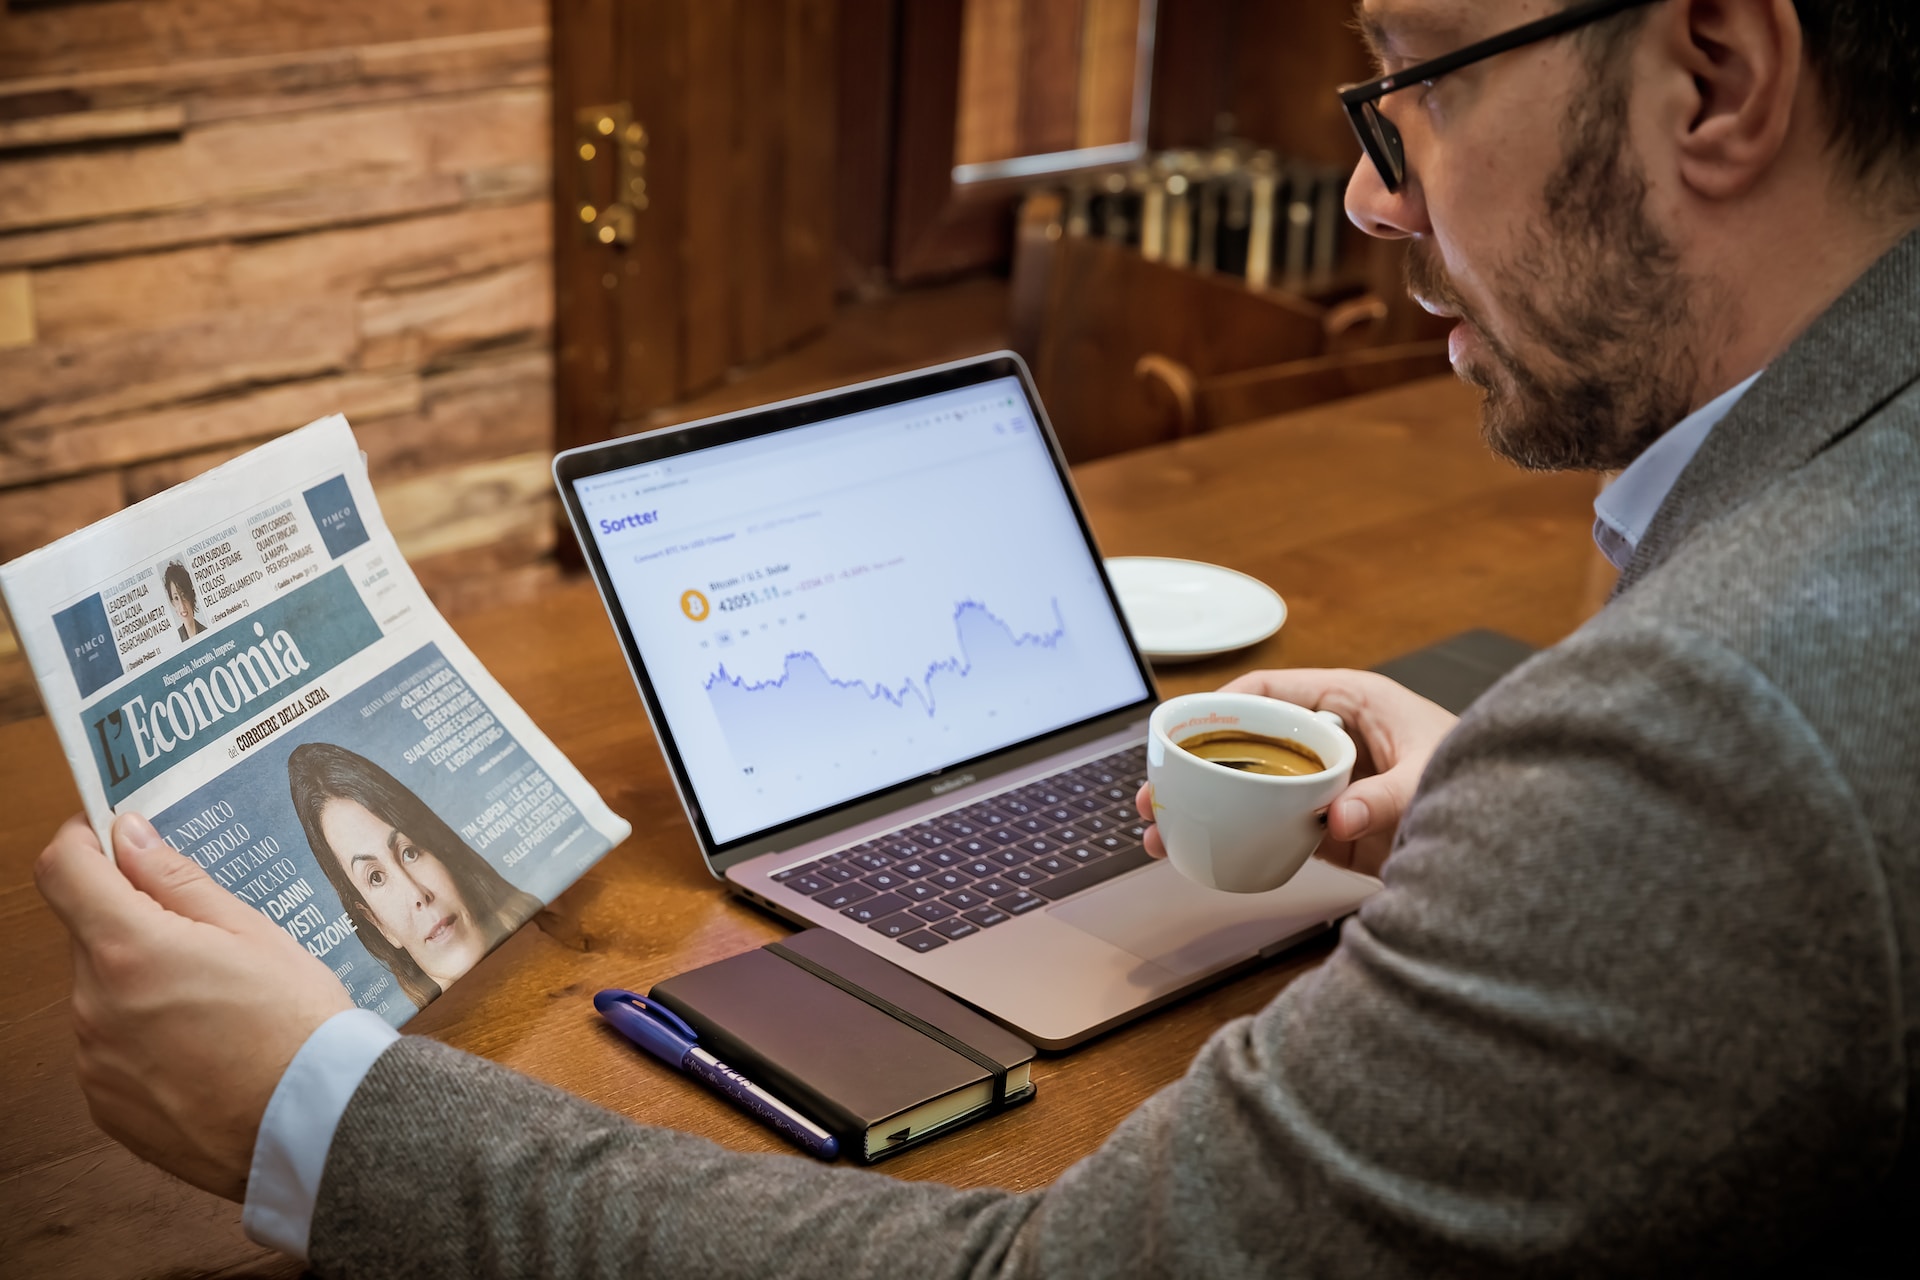
invest, stock, electronic device, laptop, gadget, computer, display device, personal computer, office equipment, communication device, netbook, input device, portable communications device, technology, office supplies, cup, output device, computer hardware, desk, flat panel display, touchpad, coffee cup, website, mobile device, job, operating system, software engineering, multimedia, computer keyboard, peripheral, teacup, electronics, serveware, coffee, tablet computer, learning, mug, software, Everyday carry, tea, web page, space bar